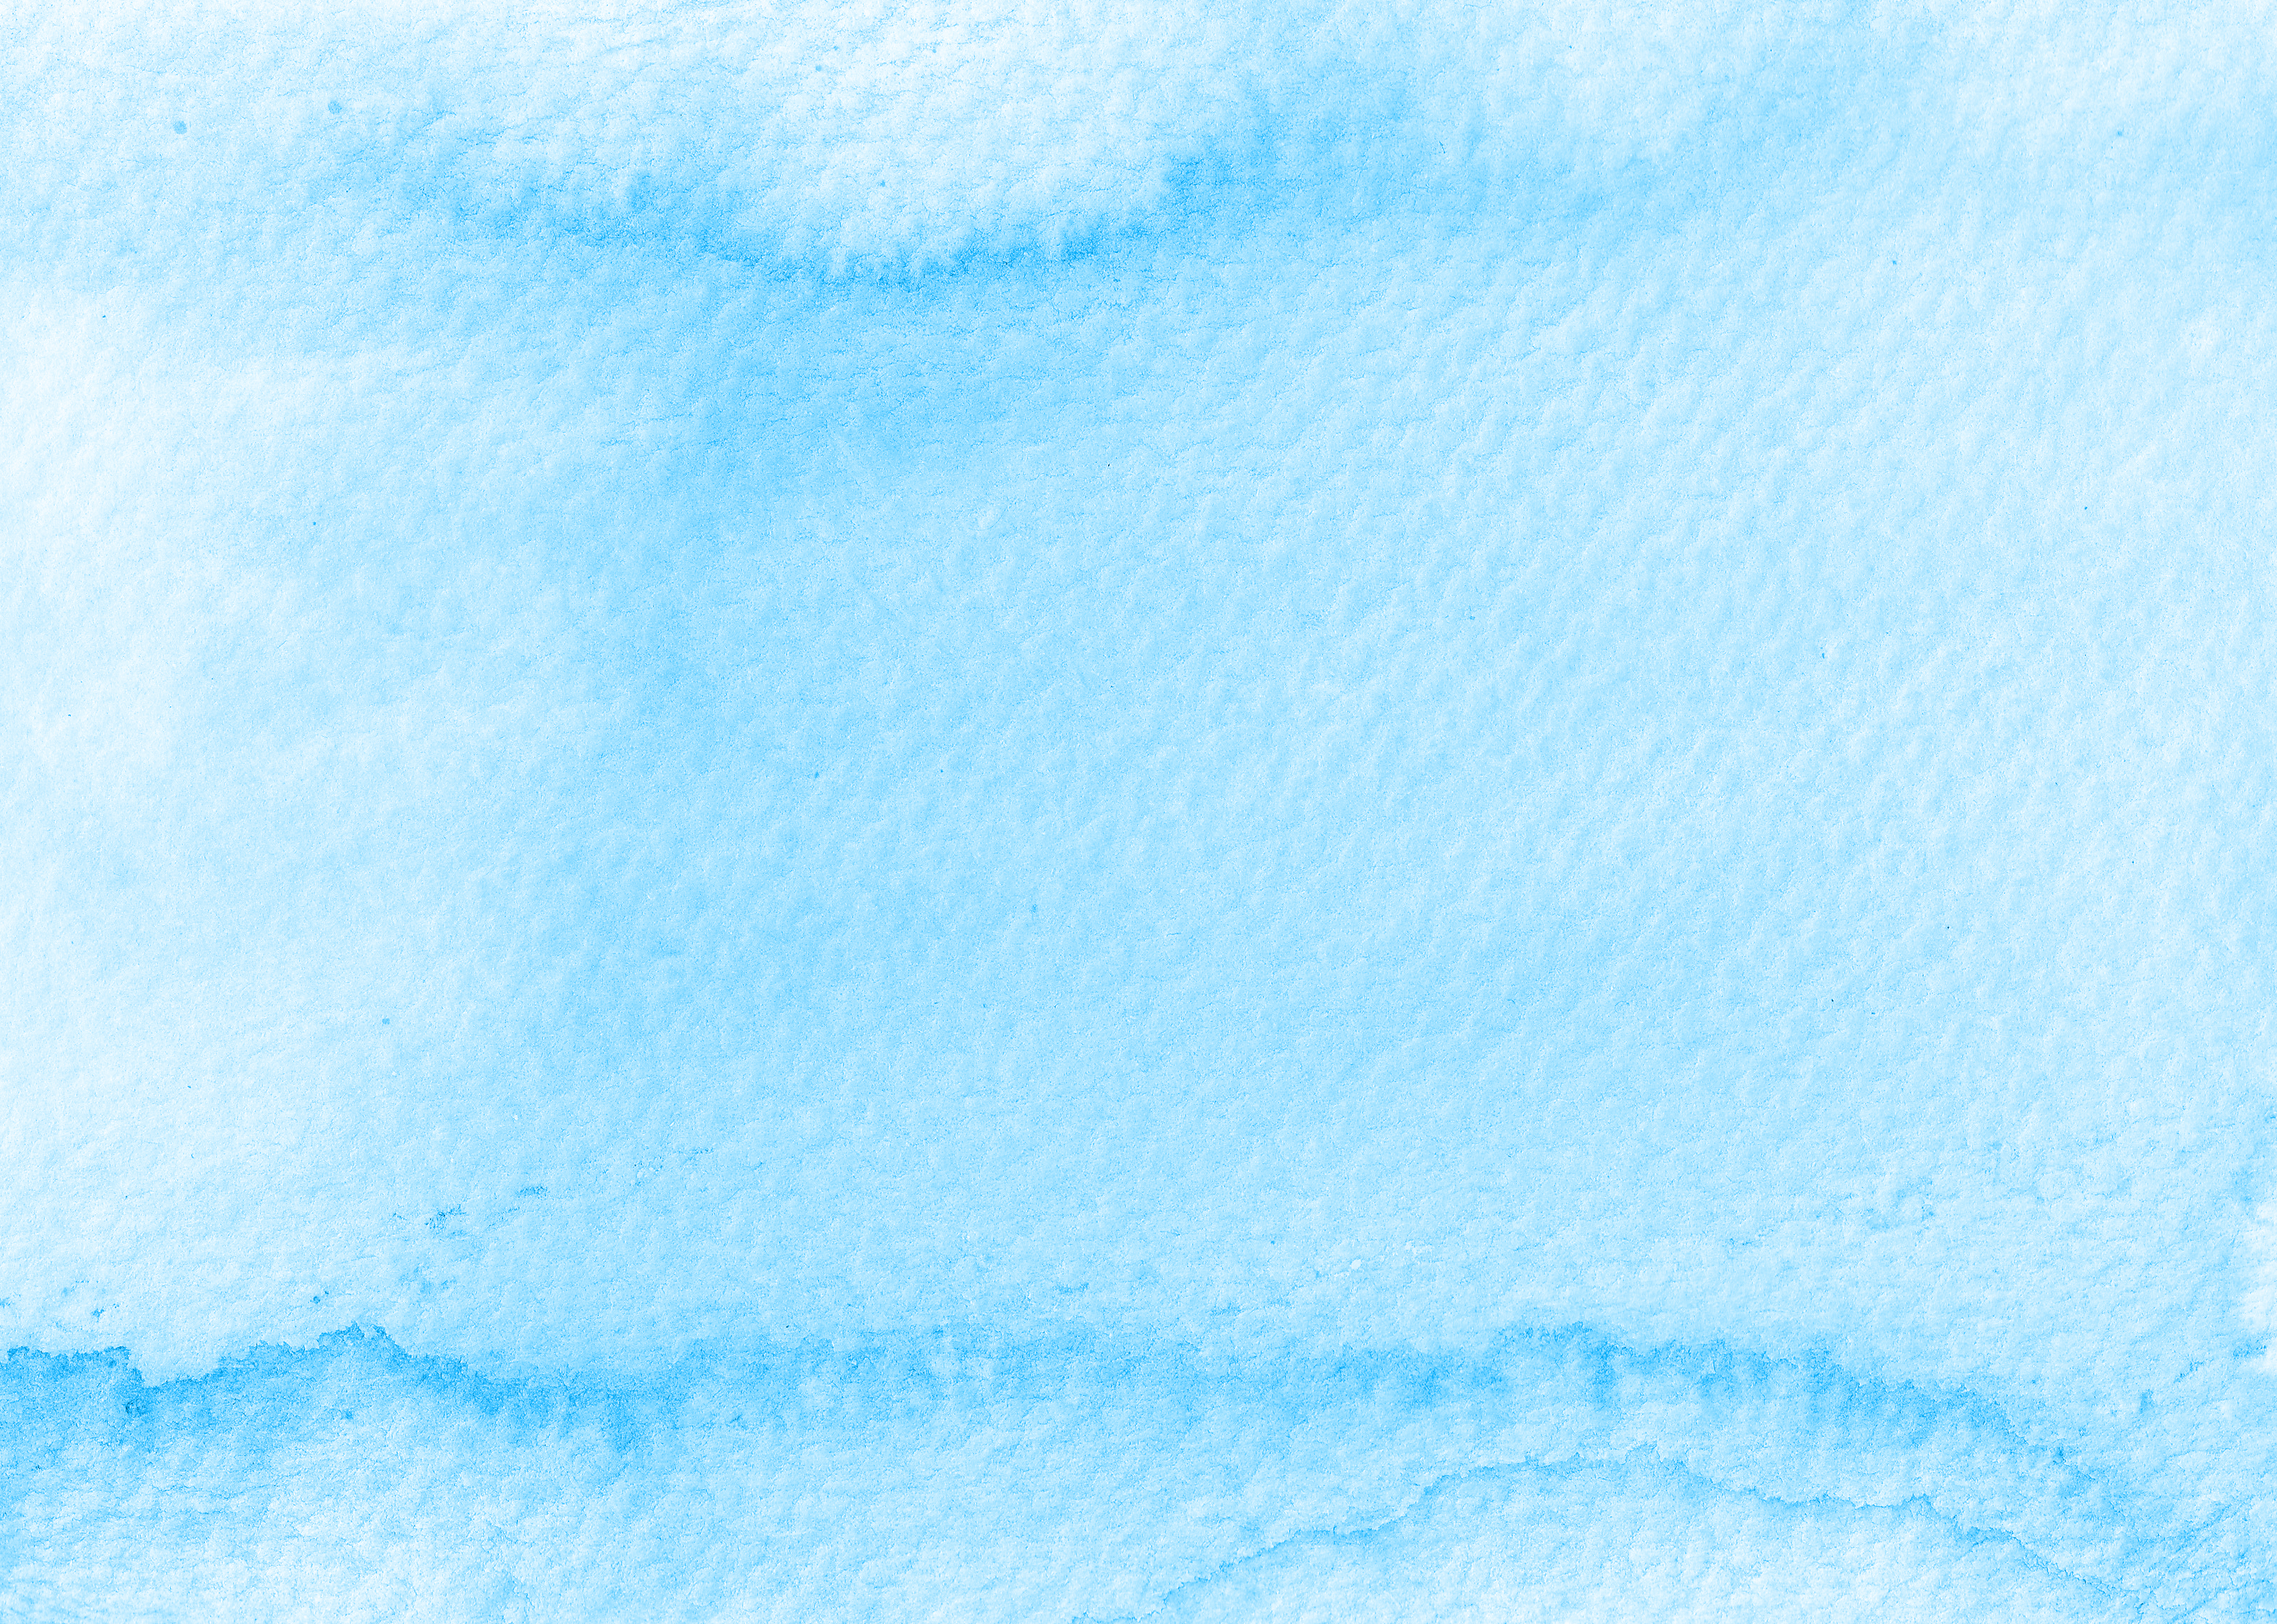
watercolor, acrylic, artistic, brush, graphic, grunge, heaven, horizontal, ink, label, paint, splash, stain, wet, copy space, wallpaper, abstract, air, art, business, cloudy, element, illustration, light, backgrounds, concepts, creativity, no people, poster, purple, textured, colors, oceania, watercolor background, color image, design element, modern, paper, blue, bright, craft, decoration, design, aqua, electric blue, fluid, pattern, wind wave, painting, magenta, slope, wave